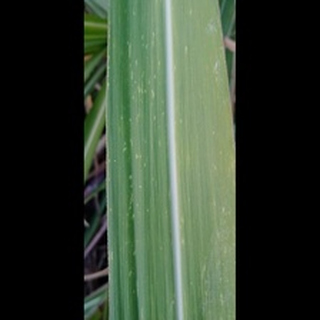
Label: sugarcane_mosaic